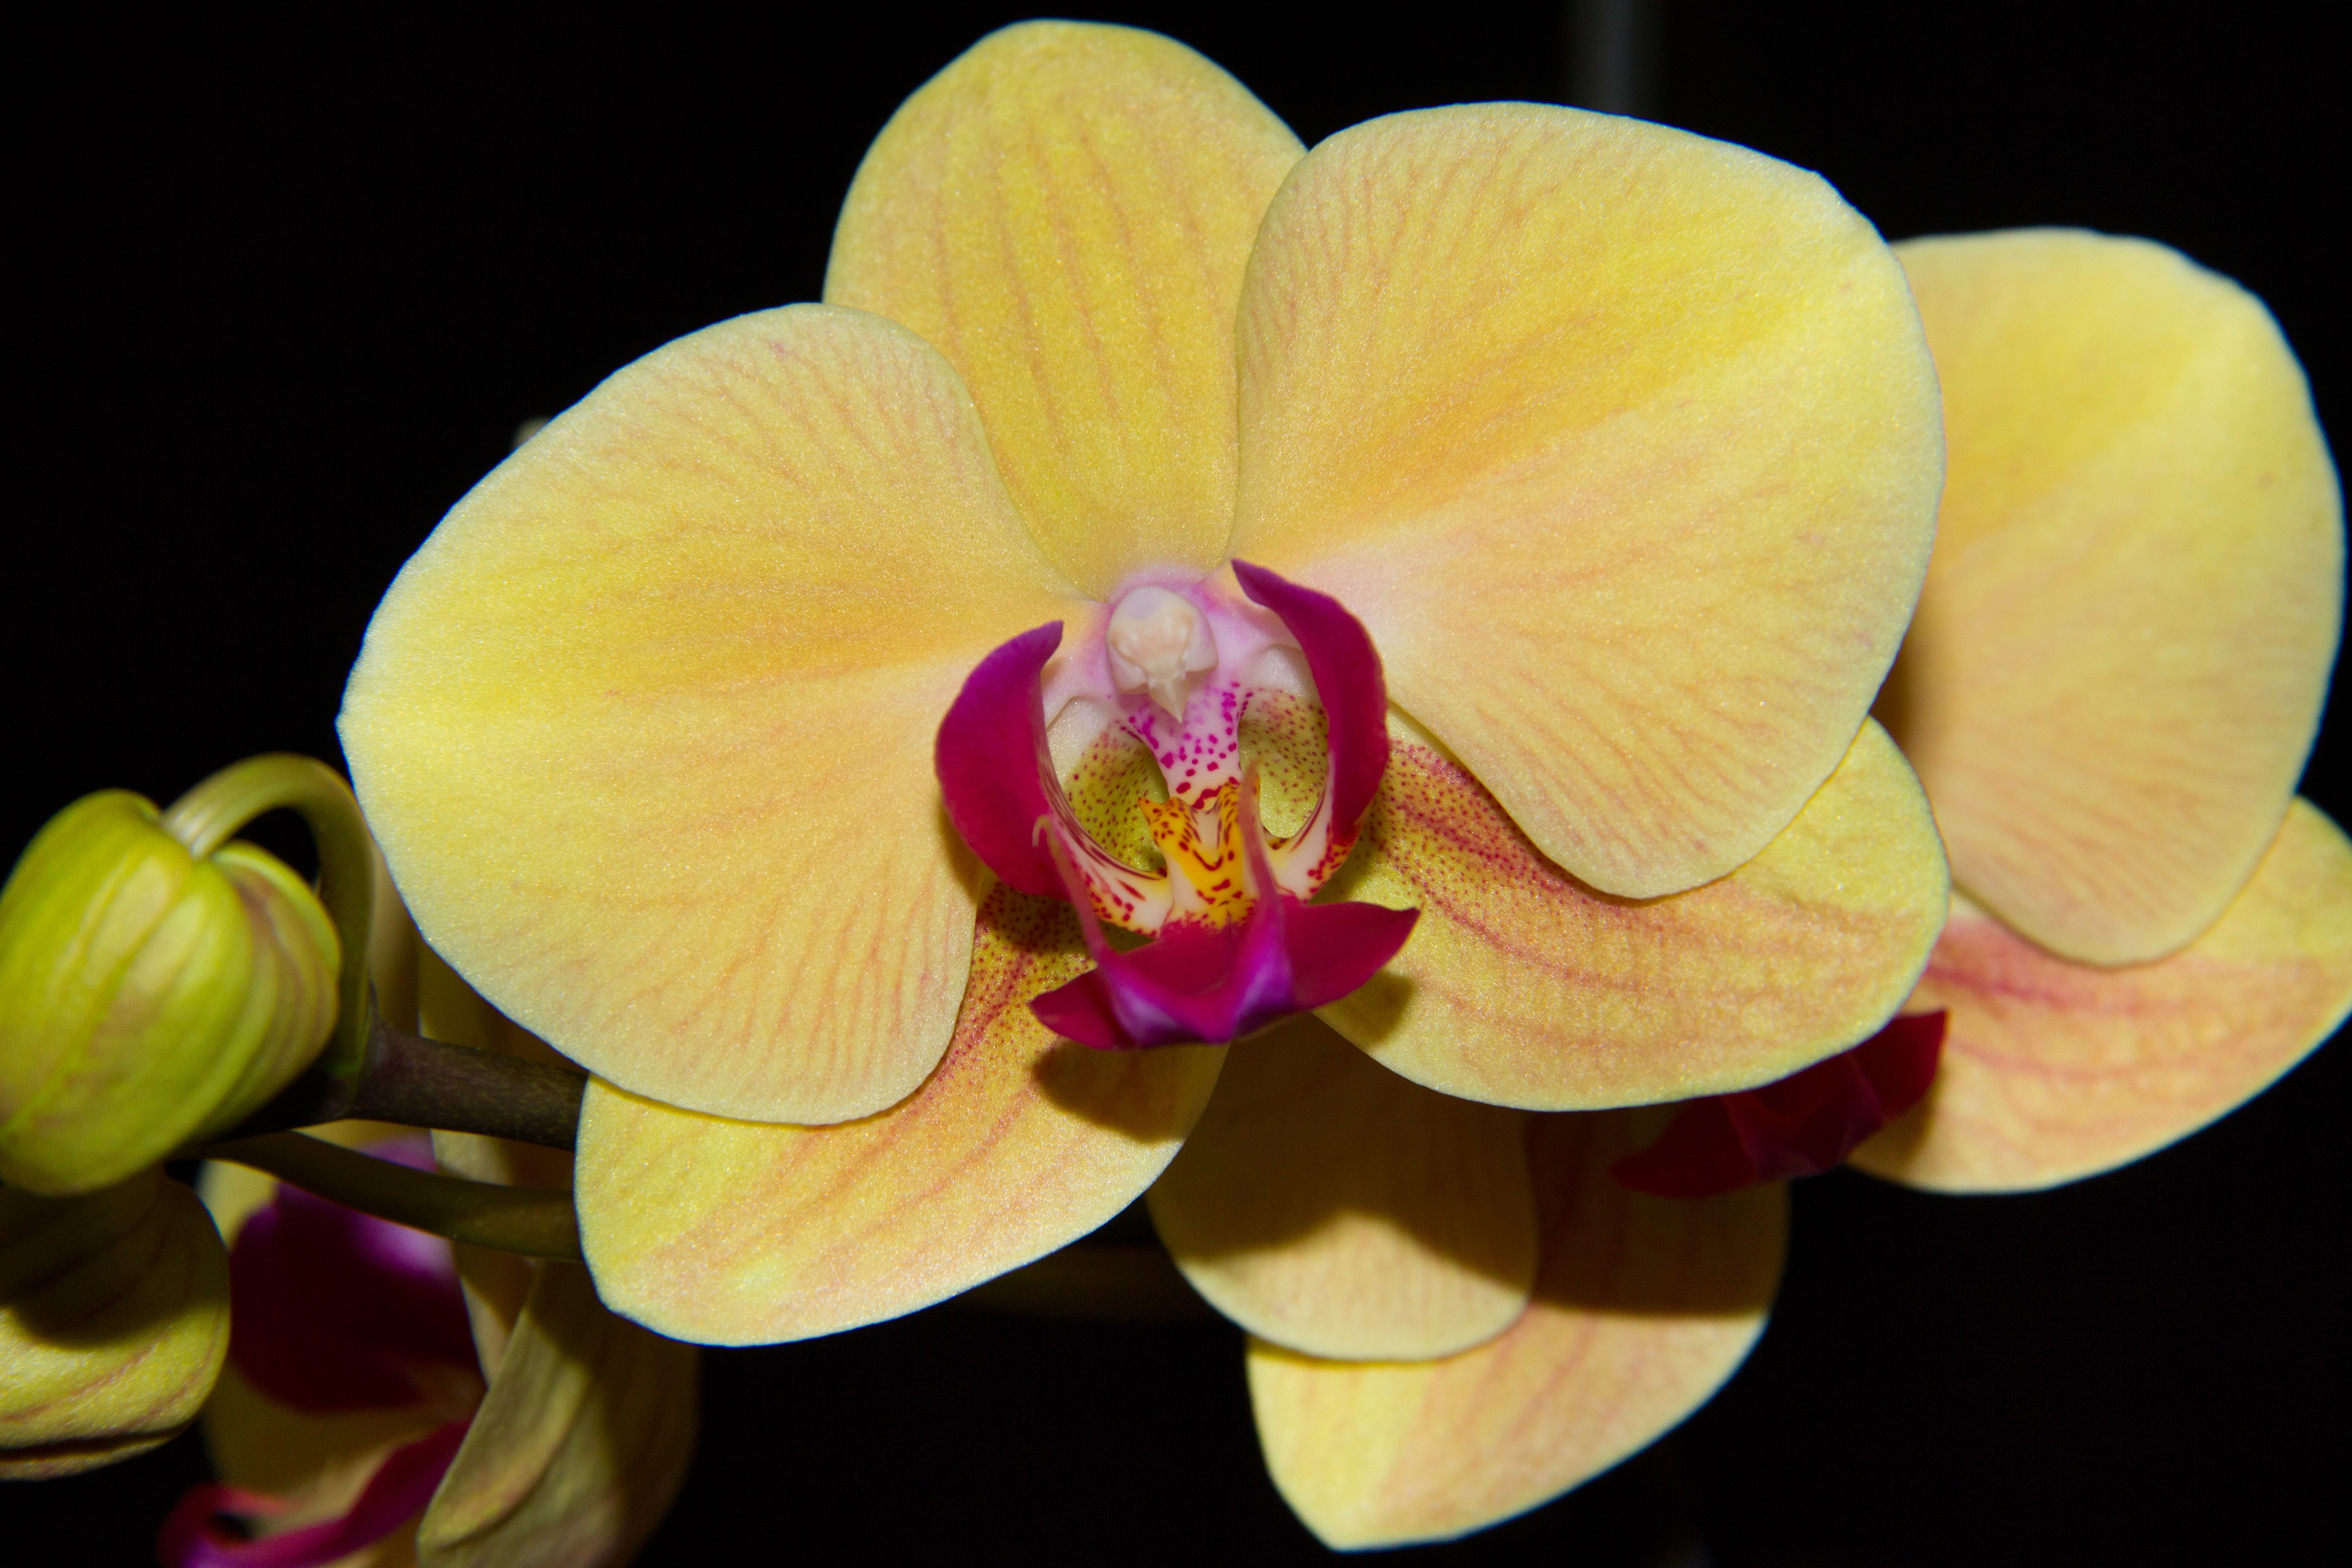
plant, photography, flower, petal, macro, botany, yellow, flora, yellow flower, orchid, flowers, close up, decorative, beauty, macro photography, flowering plant, orchidea, cattleya, plant stem, land plant, moth orchid